Batumi Cathedral of the Mother of God

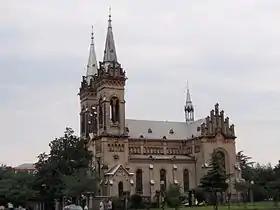

The Church of the Mother of God ("batumis ghvtismshoblis sakhelobis eklesia") in Batumi is a Georgian Orthodox cathedral, originally built as a Catholic church between 1898 and 1903. A Gothic Revival design, the church is located in the Black Sea city of Batumi in Georgia's autonomous republic of Adjara.